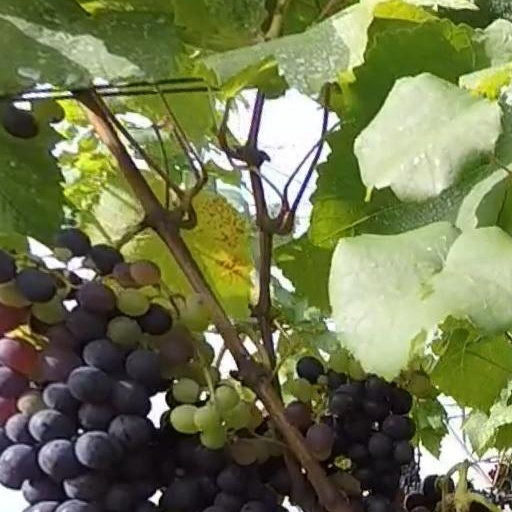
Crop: grape